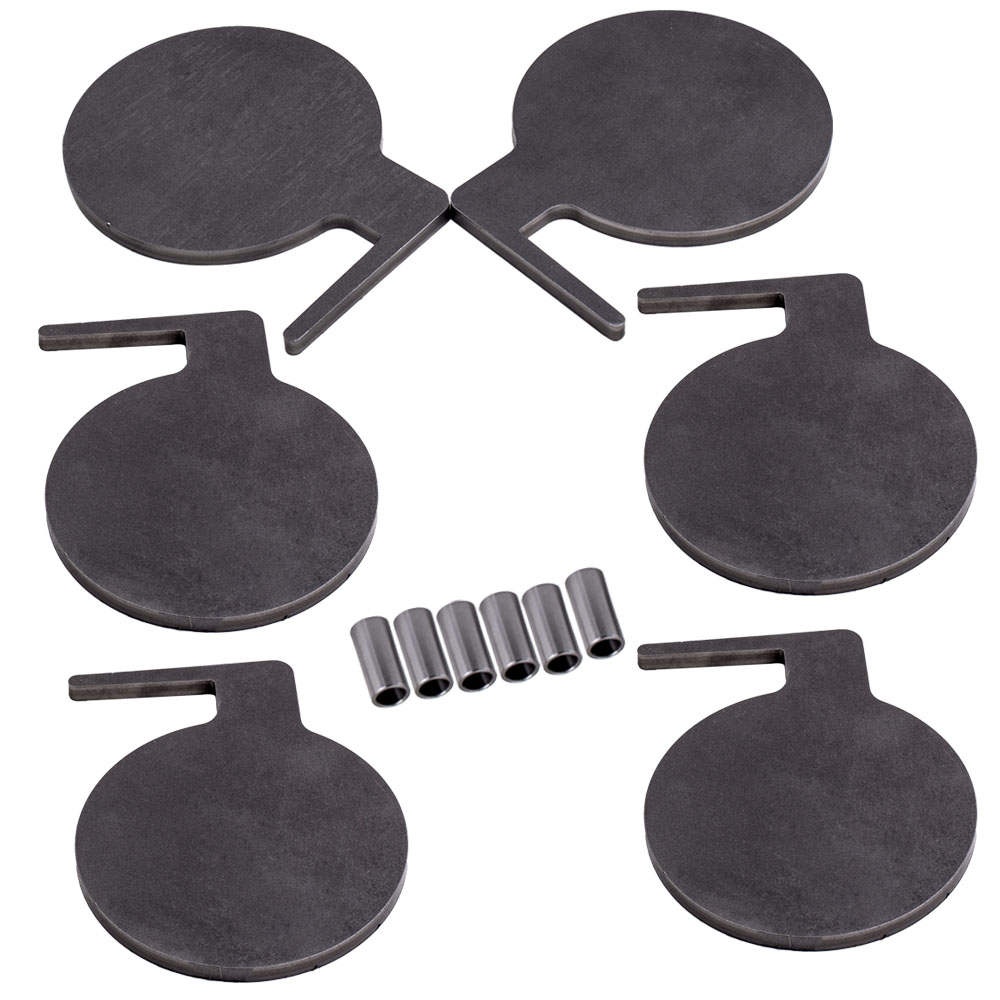
AR500 Dueling Tree Steel Target 6pcs 6 x 3/8 Pads DIY Shooting
[description] Item Number 2831860910 .bcco7fd-desc-title { font-size: 18px; font-weight: 700; margin: 10px 0; } .bcco7fd-desc-text { font-size: 16px; margin: 0; padding-bottom: 20px; } Features Build 6 Target Dualing Tree AR500 steel plates. AR500 steel deflects rounds and resists pitting. Set includes (6) 6" diameter round steel target with post. Specifications Build 6 Target Dualing Tree AR500 steel plates. AR500 steel deflects rounds and resists pitting. Set includes (6) 6" diameter round steel target with post. Specification Diameters: 6" Steel: AR500 steel Material Thickness: 3/8" (10mm) Feature Build 6 Target Dualing Tree AR500 steel plates. AR500 steel deflects rounds and resists pitting. Set includes (6) 6" diameter round steel target with post. [warranty] Shipping 1. We will ship your order in one business day once the payment is cleared. 2. Tracking number will be uploaded to your MXR customer account within 24 hours after shipment. Meanwhile, you will get the logistics notification mail. 3. Shipping time usually takes 2-7 business days when products available in local warehouses, and 5-25 business days to International addresses. 4. We only ship the item to PayPal verified shipping address if you pay with PayPal. Please make sure your shipping address is the same as PayPal. 5. Import Tax: We do not cover any import Duty and Tax. Customer should be responsible for the Import tax. 6. Please understand that extra shipping fee may be needed for some International customers, especially buyers from affiliate islands of France, Italy, Portugal, Spain and so on. Return Policy We committed to provide good quality products to all our customers. We accept return or exchange within 30 days. No hassle for refund, 15 business days money back guarantee after we received the returned items. We hope that you will be pleased with your purchase. Your 100% satisfaction is our top priority. 1. If you are not satisfied with your purchase, please contact us as soon as possible after you received the item. Return shipping address will be provided and you will get the refund after we received the return item. All returned items must be in brand-new condition, unused and with original tags and packaging. 2. If the return is caused by the consumer, consumer should be responsible for the shipping fee. If due to our reasons, the goods received are damaged or not correct, and the consumer is not required to bear the shipping fee for this reason. Important notice 1. Any returned item(s) without Return authorization will be rejected. 2. Please return your item(s) in original packaging and ensure that all packages are securely wrapped 3. We will not accept responsibility for loss or damage of goods during transit, please ensure that the insurance cover option is taken where possible 4. Upon receipt, all products will be inspected at our discretion in 3-5 business days. Then, the updated result will be informed. If you have made a mistake on purchase and wish to cancel the order before it is dispatched please contact us by email as quickly as possible. [descriptionName] * Konkurrenzfähige Preis * Schneller Versand * Zustand: 100% Brandneu * Garantie: 2 Jahre Garantie auf jegliche Herstellungsfehler * Zubehör: Sie erhalten genau wie auf dem Bild oben gezeigt
Brand: Maxpeedingrods
Category: Sporting Goods > Outdoor Recreation > Hunting & Shooting > Shooting & Range Accessories > Shooting Targets